Sealver Siliga

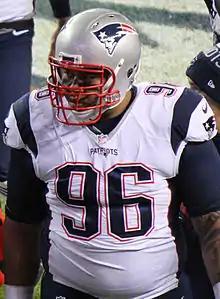
Siliga with the New England Patriots in 2015

Tupaimoefitpo "Sealver" Siliga (born April 26, 1990) is an American former professional football player who was a defensive tackle in the National Football League (NFL). He played college football for the Utah Utes.